Destruction of Albanian heritage in Kosovo

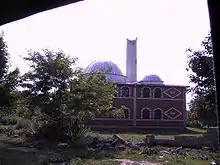
Mosque with minaret top blown off near Skënderaj, Kosovo 1999

Vandalisation of Kosovo Albanian Catholic churches also occurred. The Catholic Church of St Anthony located in Gjakovë had major damage done by Yugoslav Serb soldiers. In Pristina, Yugoslav Serb officers ejected nuns and a priest from the Catholic church of St. Anthony and installed aircraft radar in the steeple which resulted in NATO bombing of the church and surrounding houses. Additionally 500 or 90 percent of "kulla" dwellings belonging to prominent Albanian families along with historic bazaars were targeted; where three out of four well preserved Ottoman period urban centres located in Kosovo cities being badly damaged resulting in great loss of traditional architecture. The targeted architecture sustained damage that was not collateral. Monuments that were destroyed and damaged were in areas often at lightly-damaged and undisturbed situations, indicating that the damage done was deliberate and not a result of architecture being caught in the crossfire of military combat. During the war (March–June 1999) the "United Nations High Commission on Refugees" (UNHCR) estimated that 70,000 homes in Kosovo were destroyed.